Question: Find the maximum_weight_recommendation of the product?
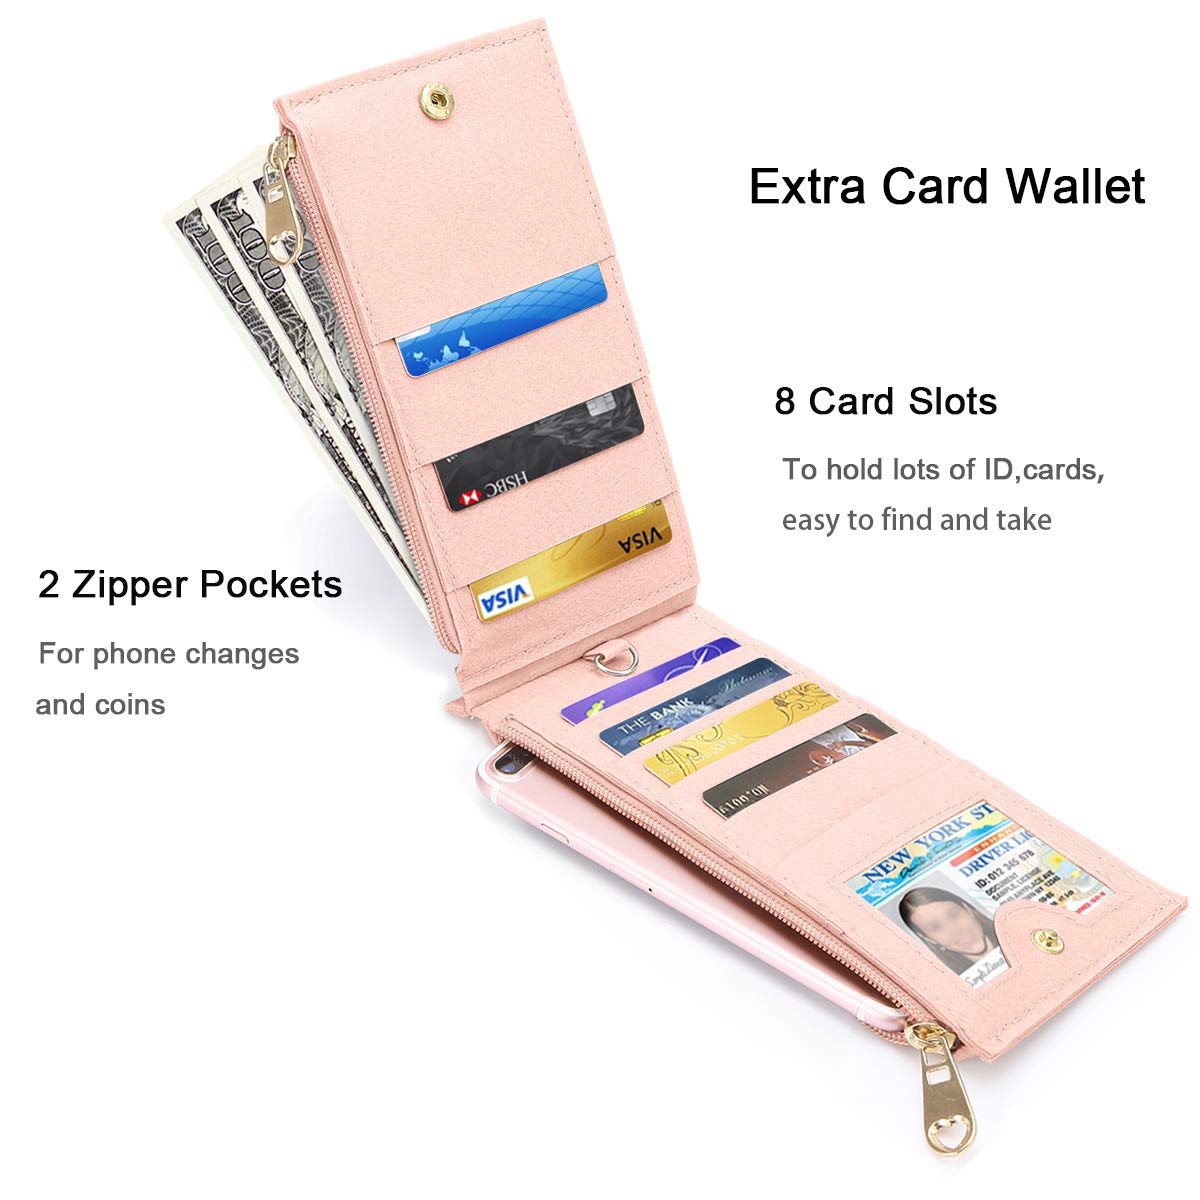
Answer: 6100.0 ton